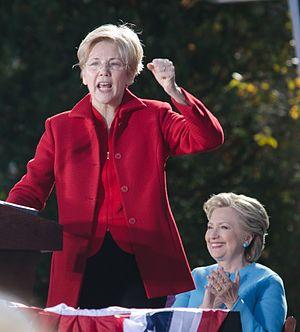
L'élection présidentielle américaine de 2016, cinquante-huitième élection présidentielle américaine depuis 1788, a lieu le 8 novembre 2016 et conduit à la désignation du républicain Donald Trump comme quarante-cinquième président des États-Unis.